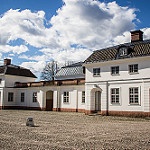
Label: buildings